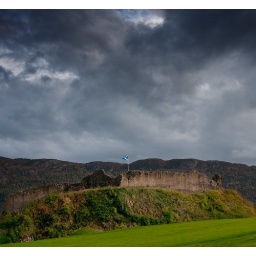
The Saltire or St Andrews cross (Scottish Flag) flying over the ruins of Urquhart Castle on Loch Ness, Scotland.